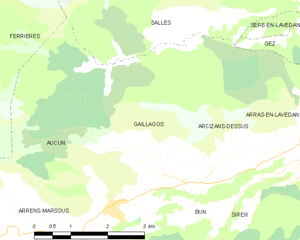
Gaillagos est une commune française située dans le département des Hautes-Pyrénées, en région Occitanie.